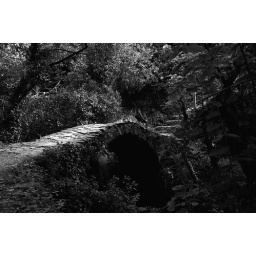
We found this old stone bridge on one of our hikes in Cinque Terre.